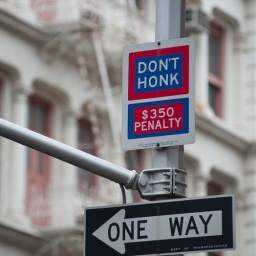
Traffic street signs in Manhattan, New York City, U.S.A.